Reggie McKenzie (guard)

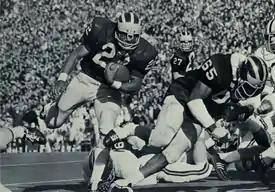
McKenzie (No. 65) playing for the Michigan Wolverines in 1971 with teammate Glenn Doughty ("left")

McKenzie enrolled at the University of Michigan in 1968 and played college football at the offensive guard position for head coach Bo Schembechler's Michigan Wolverines football teams from 1969 to 1971. McKenzie was also initiated into Kappa Alpha Psi - Sigma chapter in 1970.